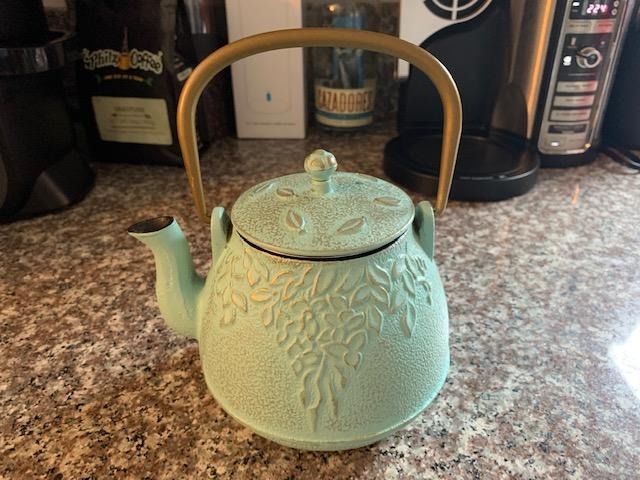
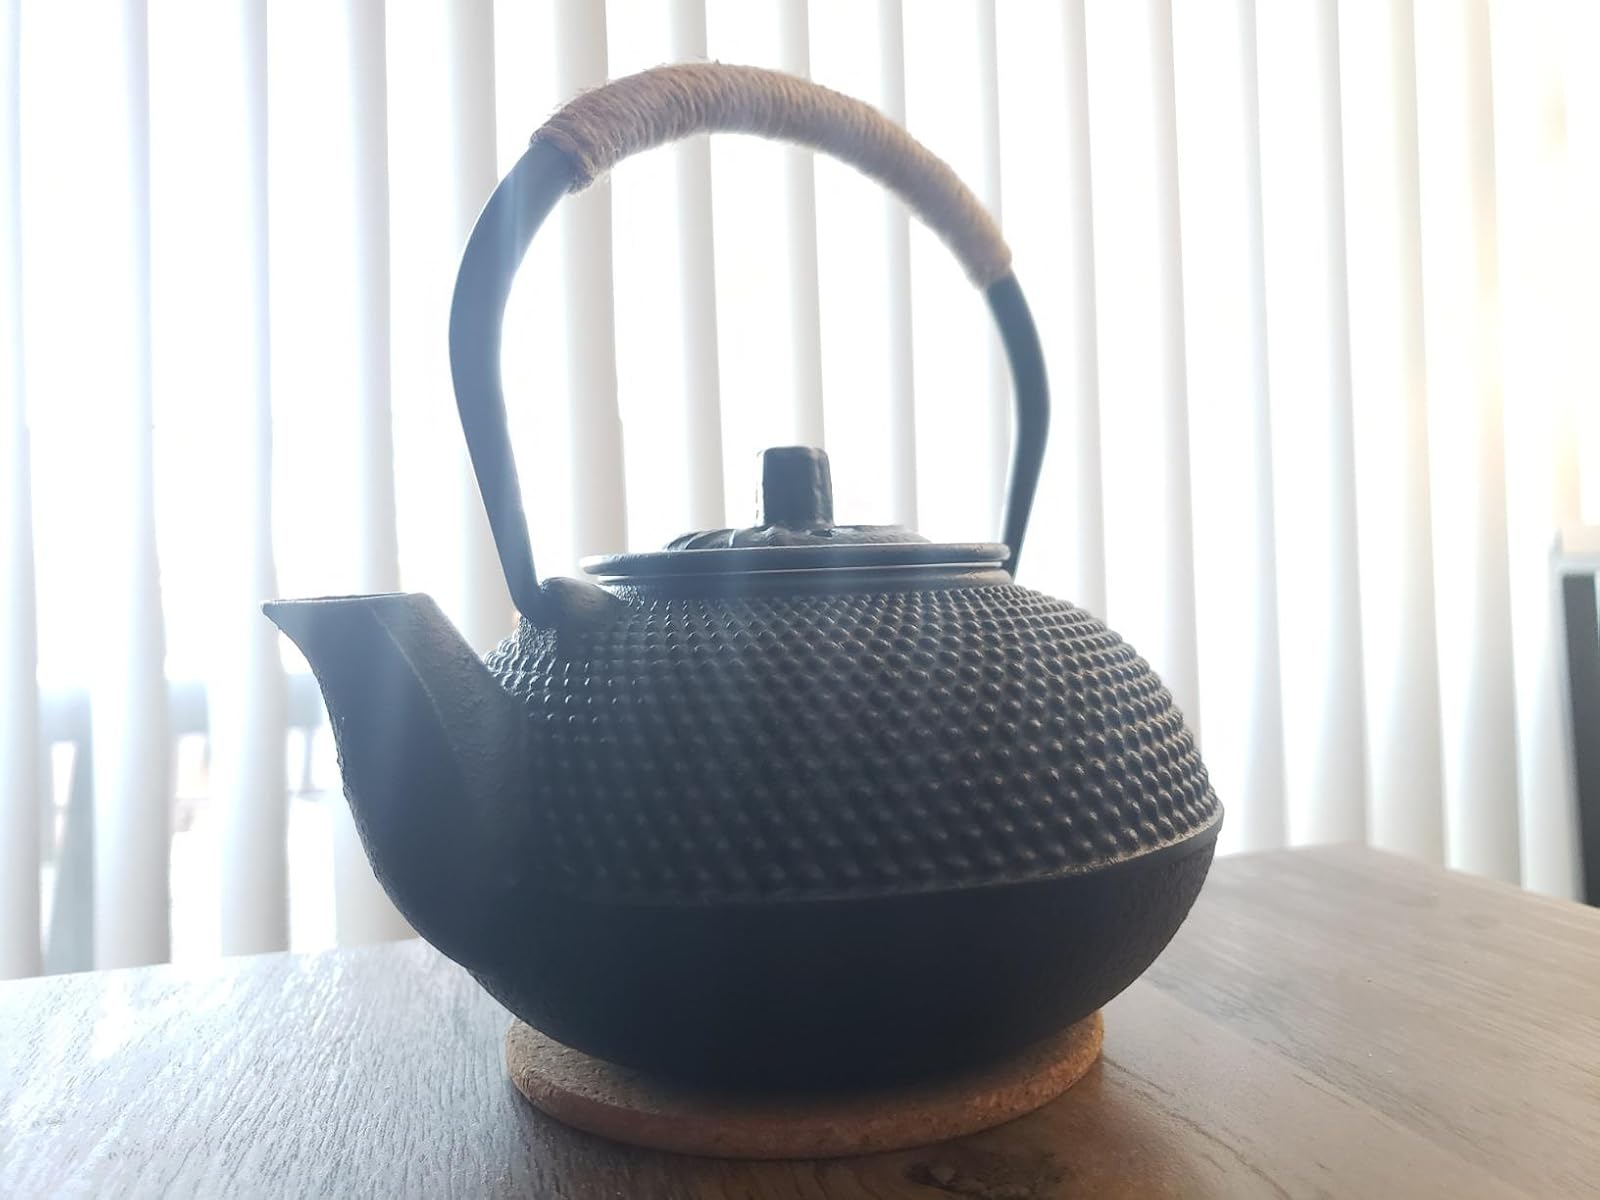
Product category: items_kettle
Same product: no